Maurine Beasley

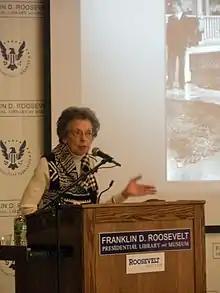
Maurine Beasley in 2011

Maurine Beasley (born 28 January 1936) is professor emerita of Journalism at the Philip Merrill College of Journalism, University of Maryland, College Park. She is known for her studies on the history of women in journalism, especially during early periods when they were poorly represented in the field, and for her research concerning the life and work of Eleanor Roosevelt.